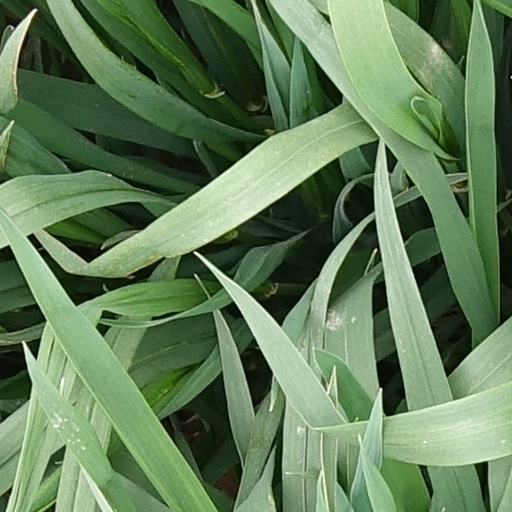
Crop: wheat